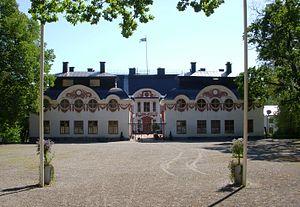
Cette liste non exhaustive répertorie les principaux châteaux en Suède.
Le château de Karlberg est un château suédois situé sur les rives du lac Karlberg à Stockholm. Il abrite aujourd'hui l'école supérieure militaire Karlberg qui, avec l'école supérieure militaire Halmstad, est l'un des deux établissements de formation des officiers de l'armée suédoise.